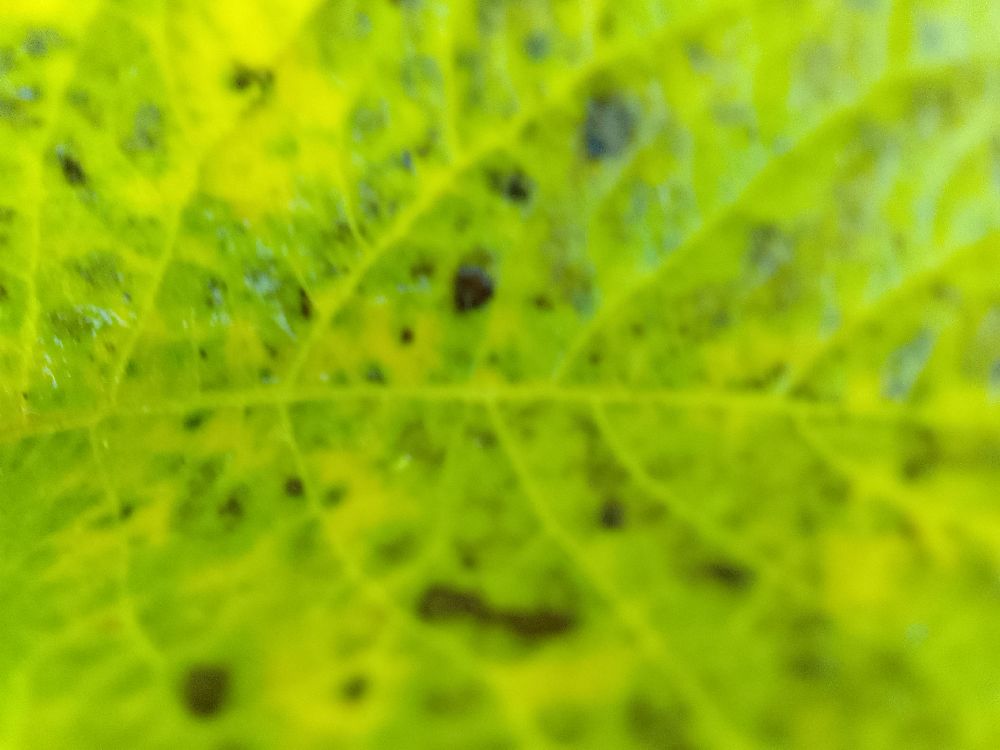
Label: Early blight